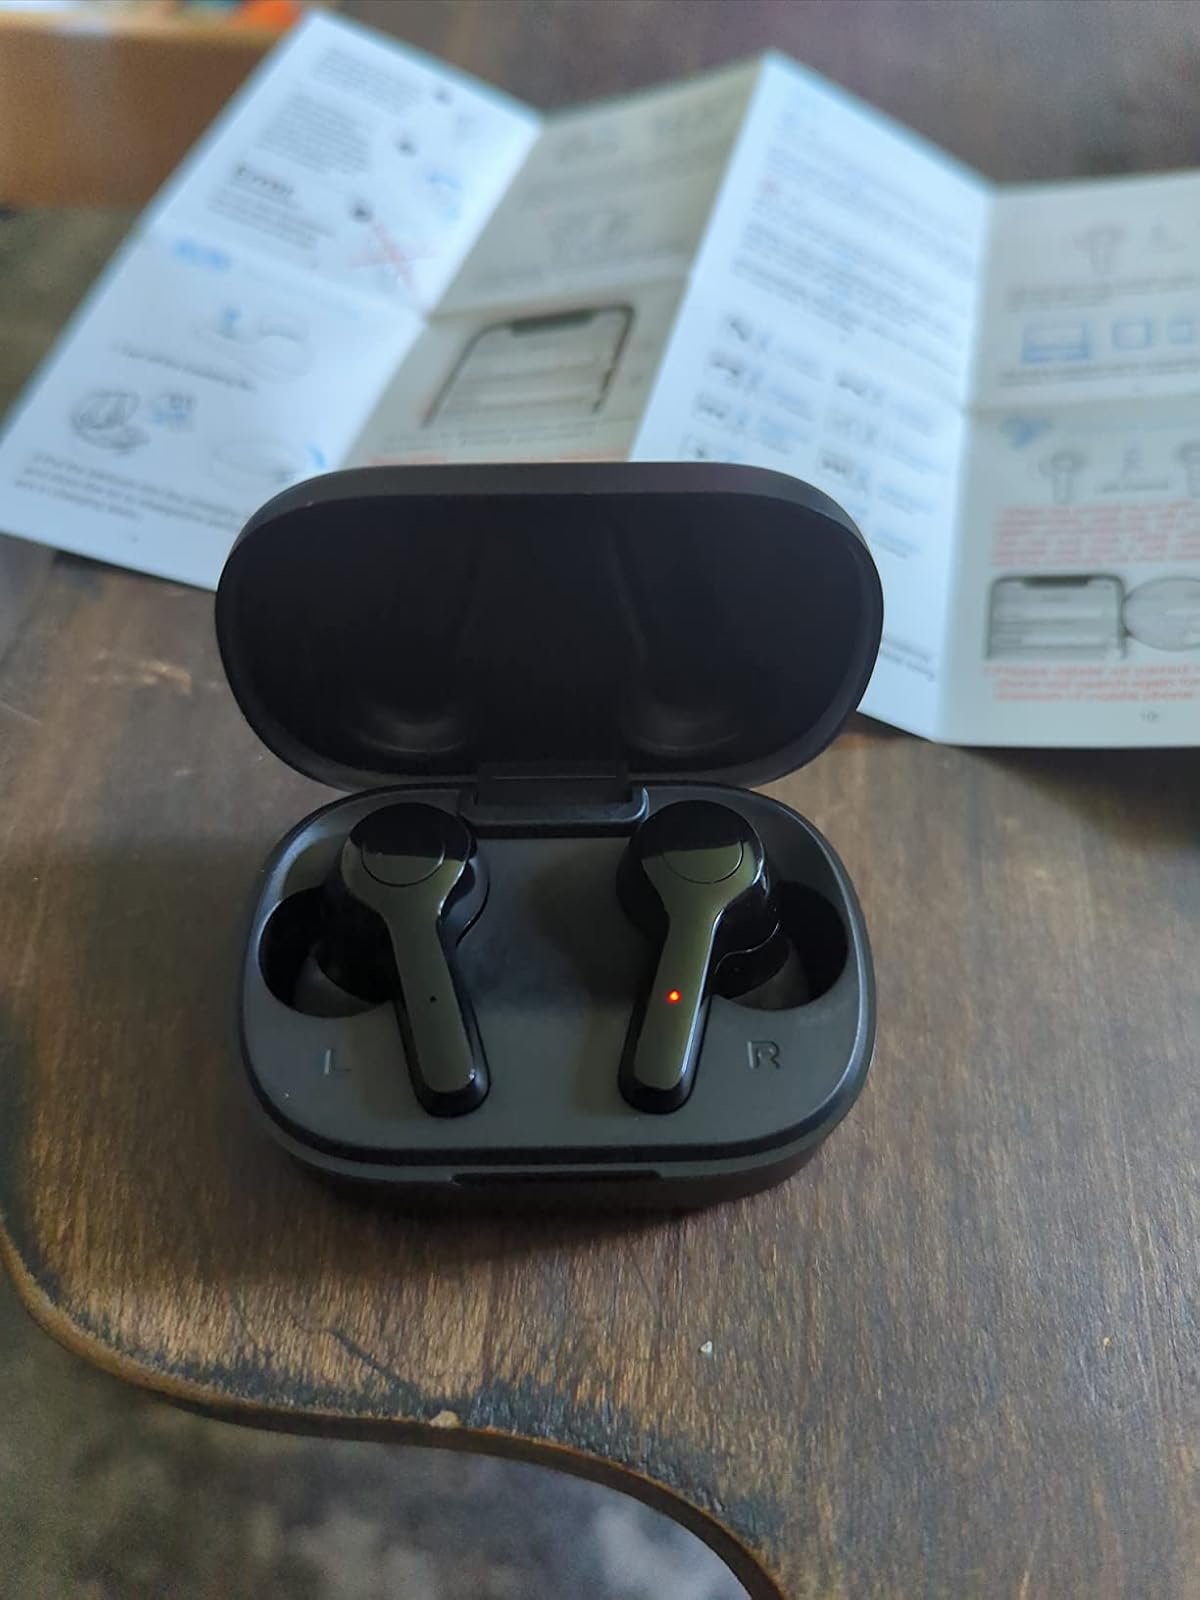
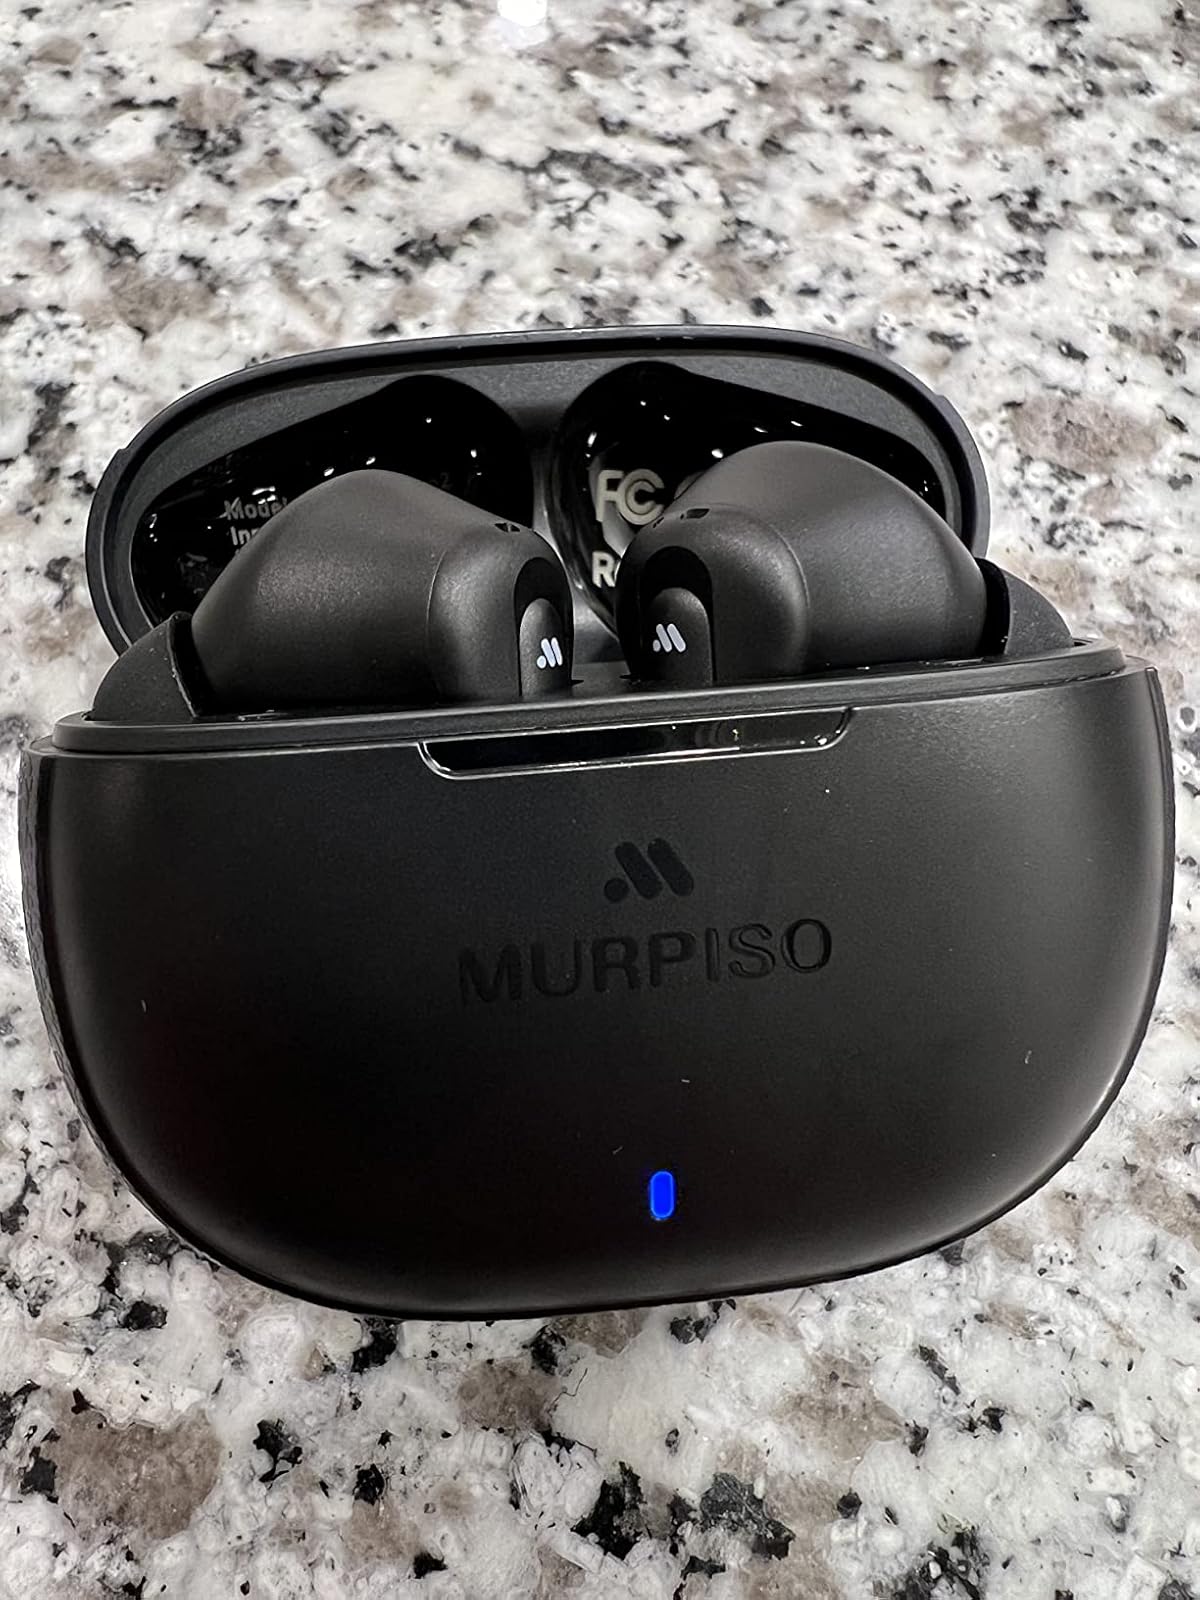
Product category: earbuds
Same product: no